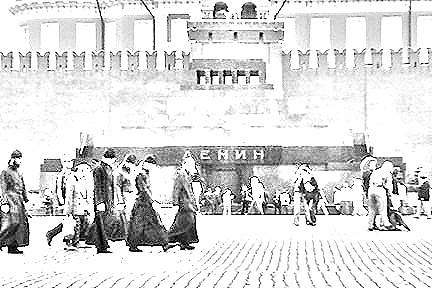
Portrait style: Sketch Portrait